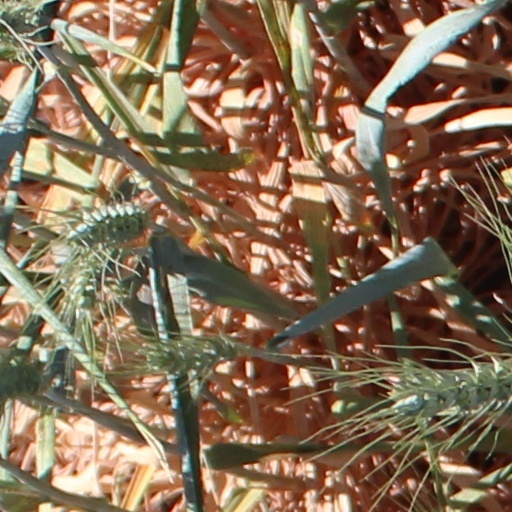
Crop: wheat